Market Square, Geelong

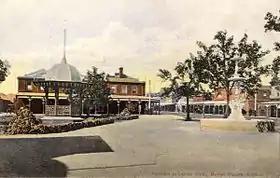
Fountain at Market Square Geelong, looking south towards Bright and Hitchcocks (1906).

Market Square was a town square located in the centre of Geelong, Victoria, Australia. Consisting of of land, the area was reserved by Governor Sir George Gipps as a town square during the initial surveying of Geelong. The area later became a produce market, before being progressively built upon. Today the Market Square Shopping Centre occupies the site, having been opened in 1985 by the City of Geelong.